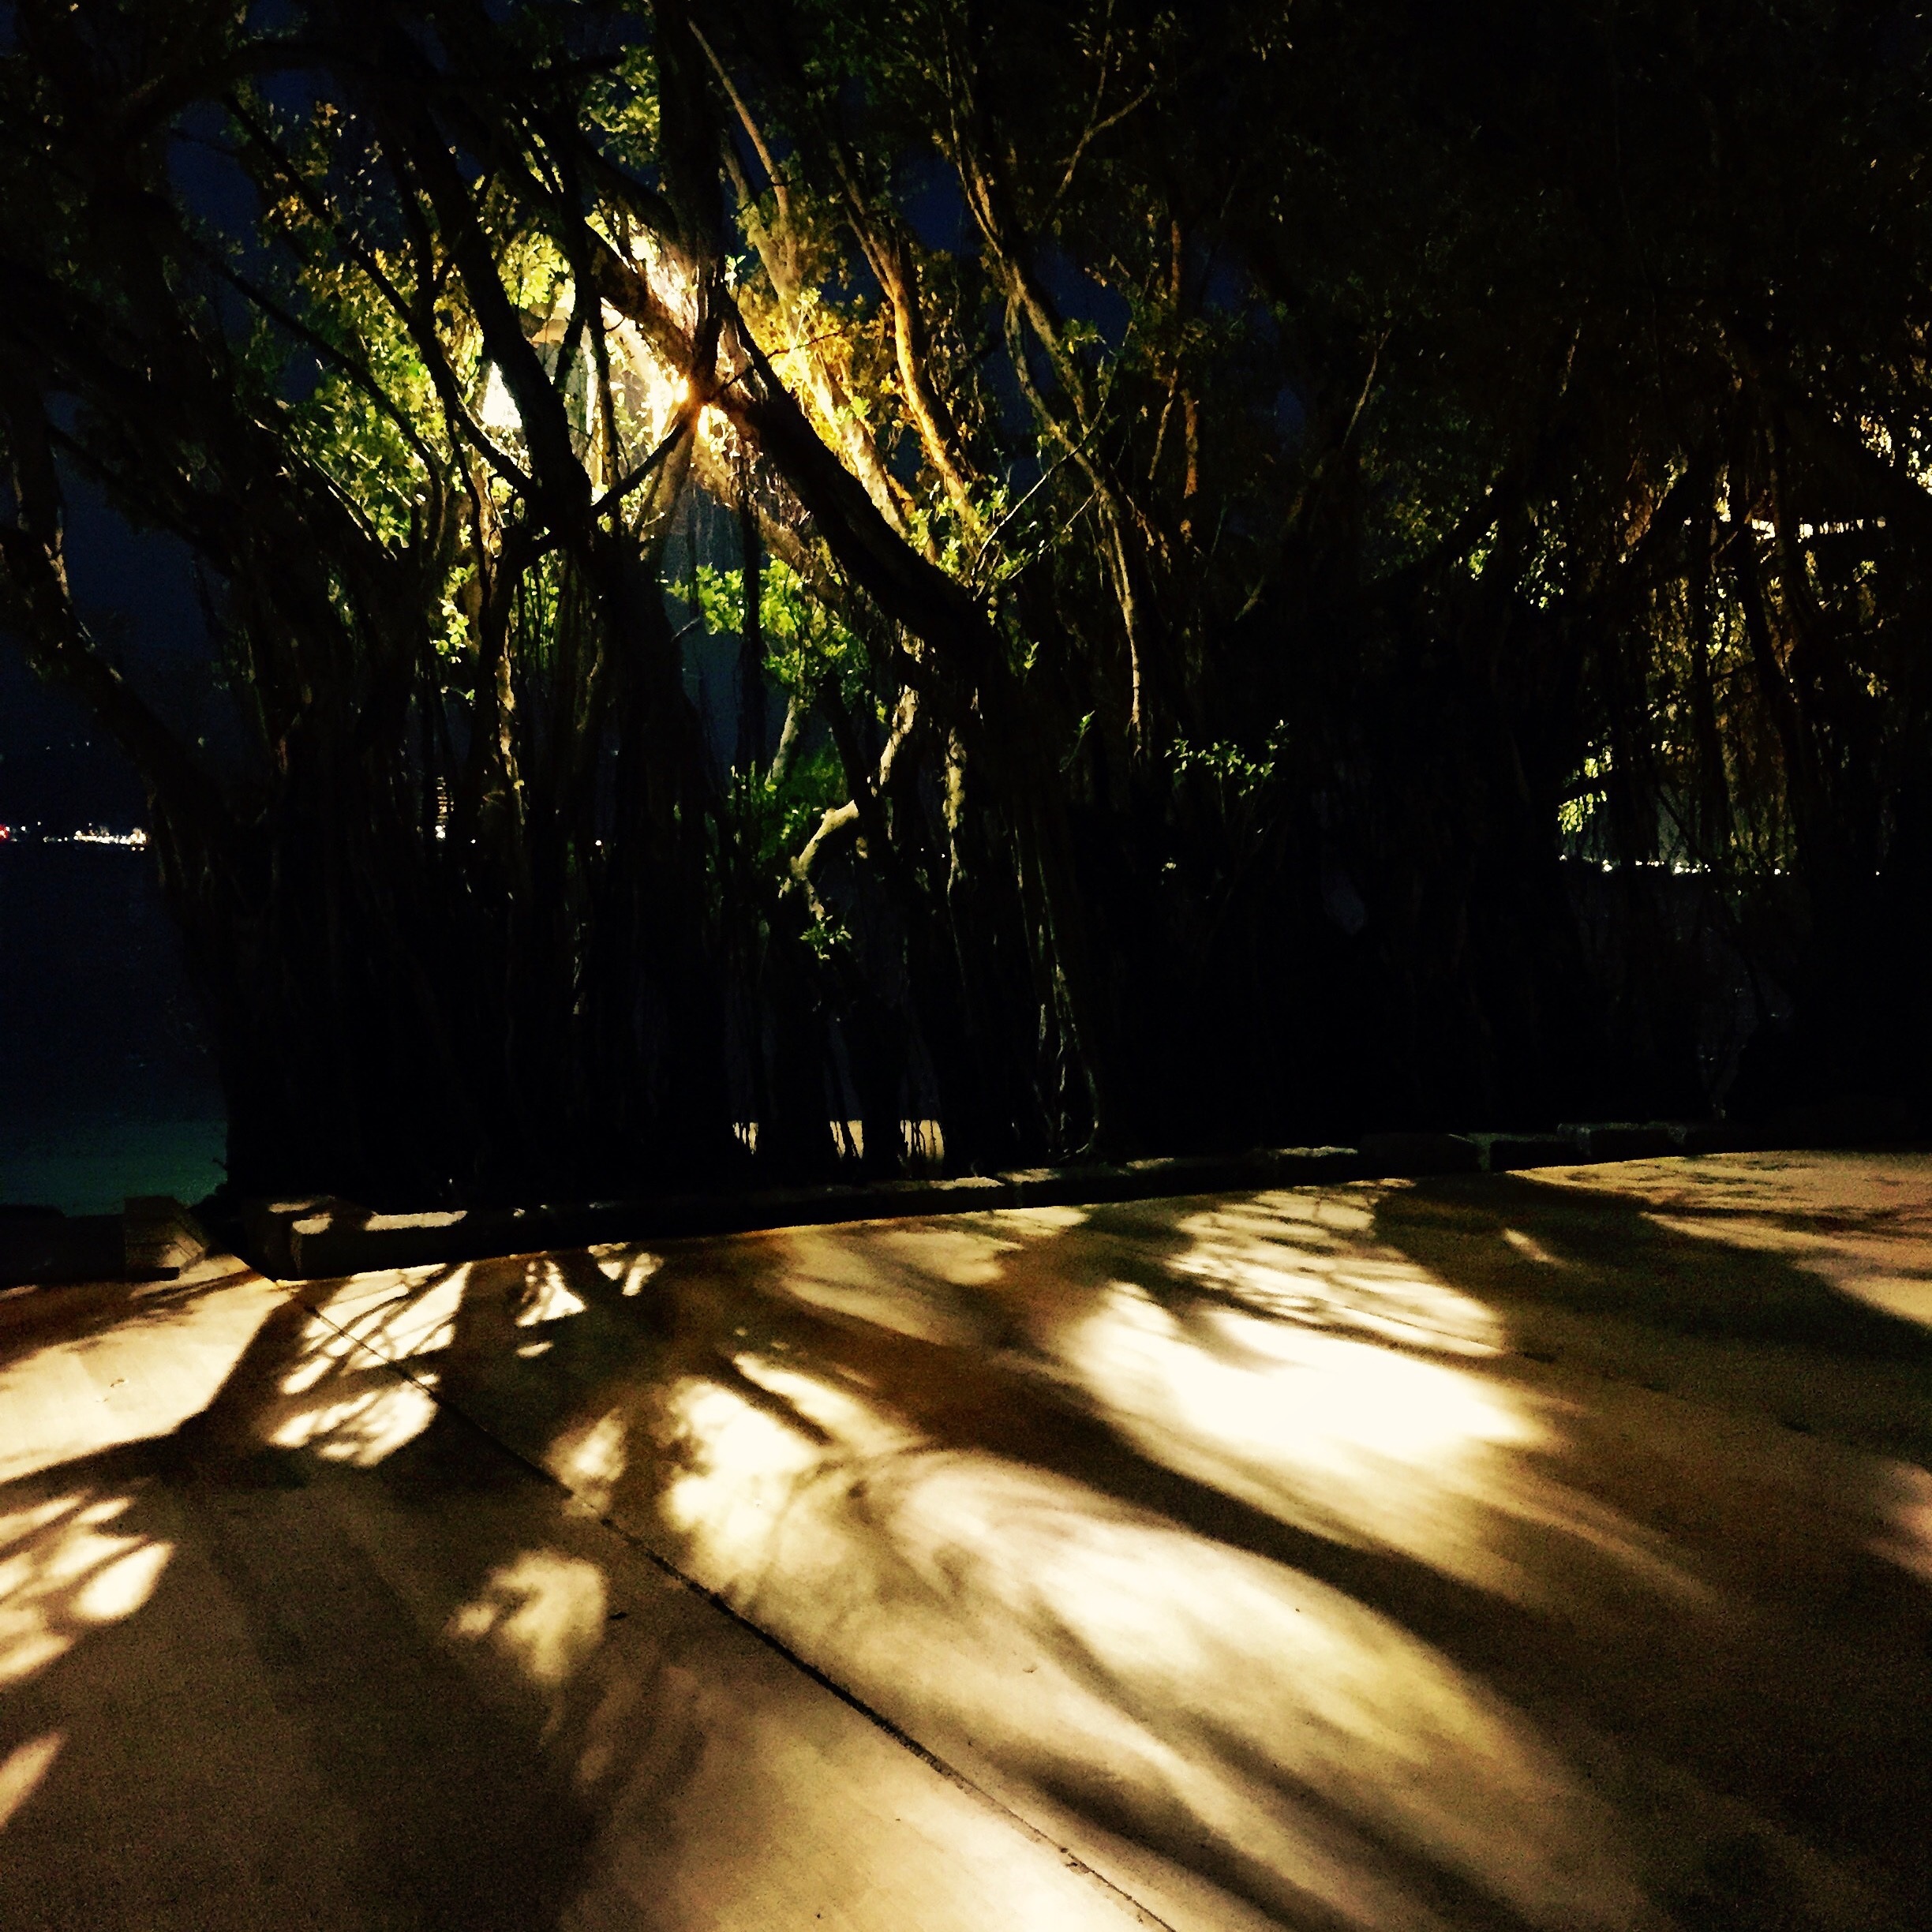
tree, nature, branch, light, sunset, night, sunlight, morning, leaf, dusk, evening, reflection, autumn, darkness, lighting, woody plant